Pemayangtse Monastery

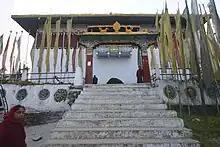
Front view of Pemayangtse Monastery

The monastery, located at an elevation of 2085 m, is built with scenic backdrop of snow-capped mountains on two sides. Built as a three storied structure, the monastery depicts paintings on its walls and statues of saints and Rinpoches, deified in various floors. The monastery was damaged by earthquakes in 1913 and 1960 but has been refurbished several times. The monastery belongs to the Nyingma order (established in the 8th century by Padmasambhava) and characteristic feature seen in this monastery is of statues of Padmasambhava and his two consorts.